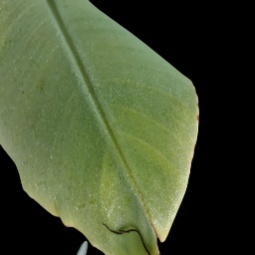
Label: Healthy